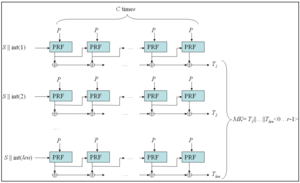
Le PBKDF2 est une fonction de dérivation de clé, appartenant à la famille des normes Public Key Cryptographic Standards, plus précisément PKCS #5 v2.0. Cette norme a également été publiée dans la RFC 2898. Elle succède au PBKDF1, qui pouvait produire des clés n'allant que jusqu'à 160 bits.